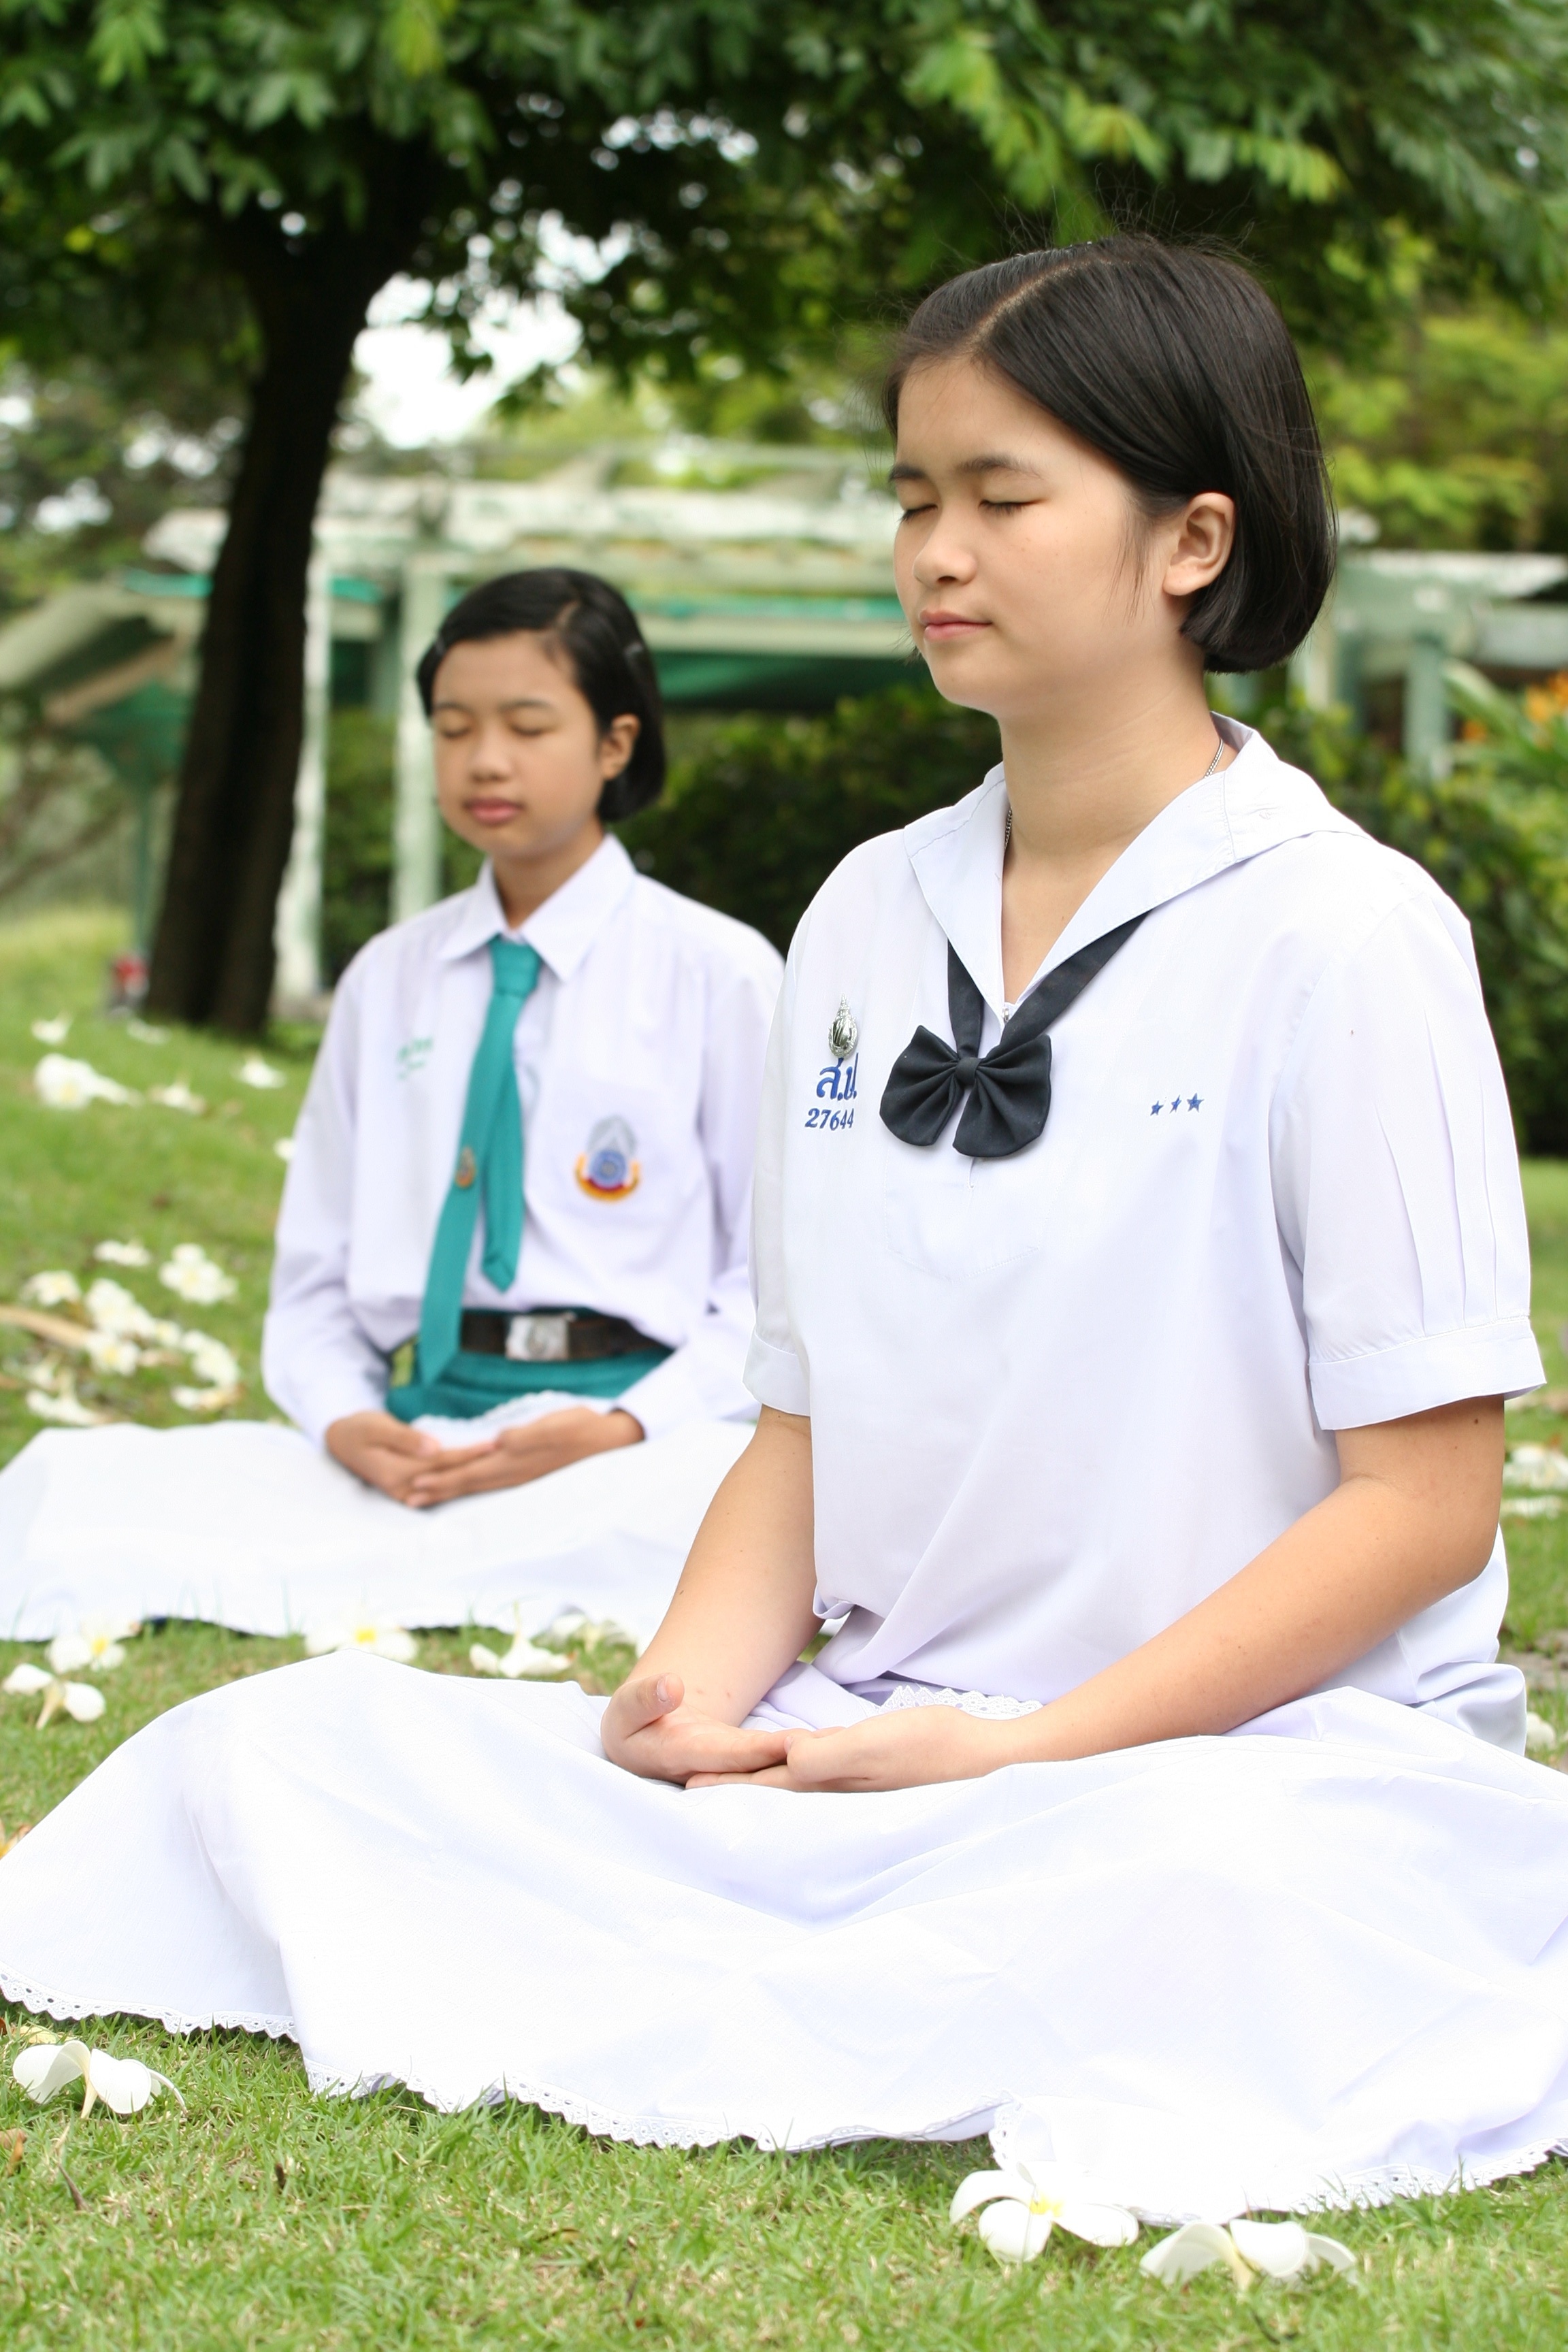
person, buddhist, buddhism, thailand, picnic, girls, meditation, temple, wat, meditating, dhammakaya pagoda, phra dhammakaya